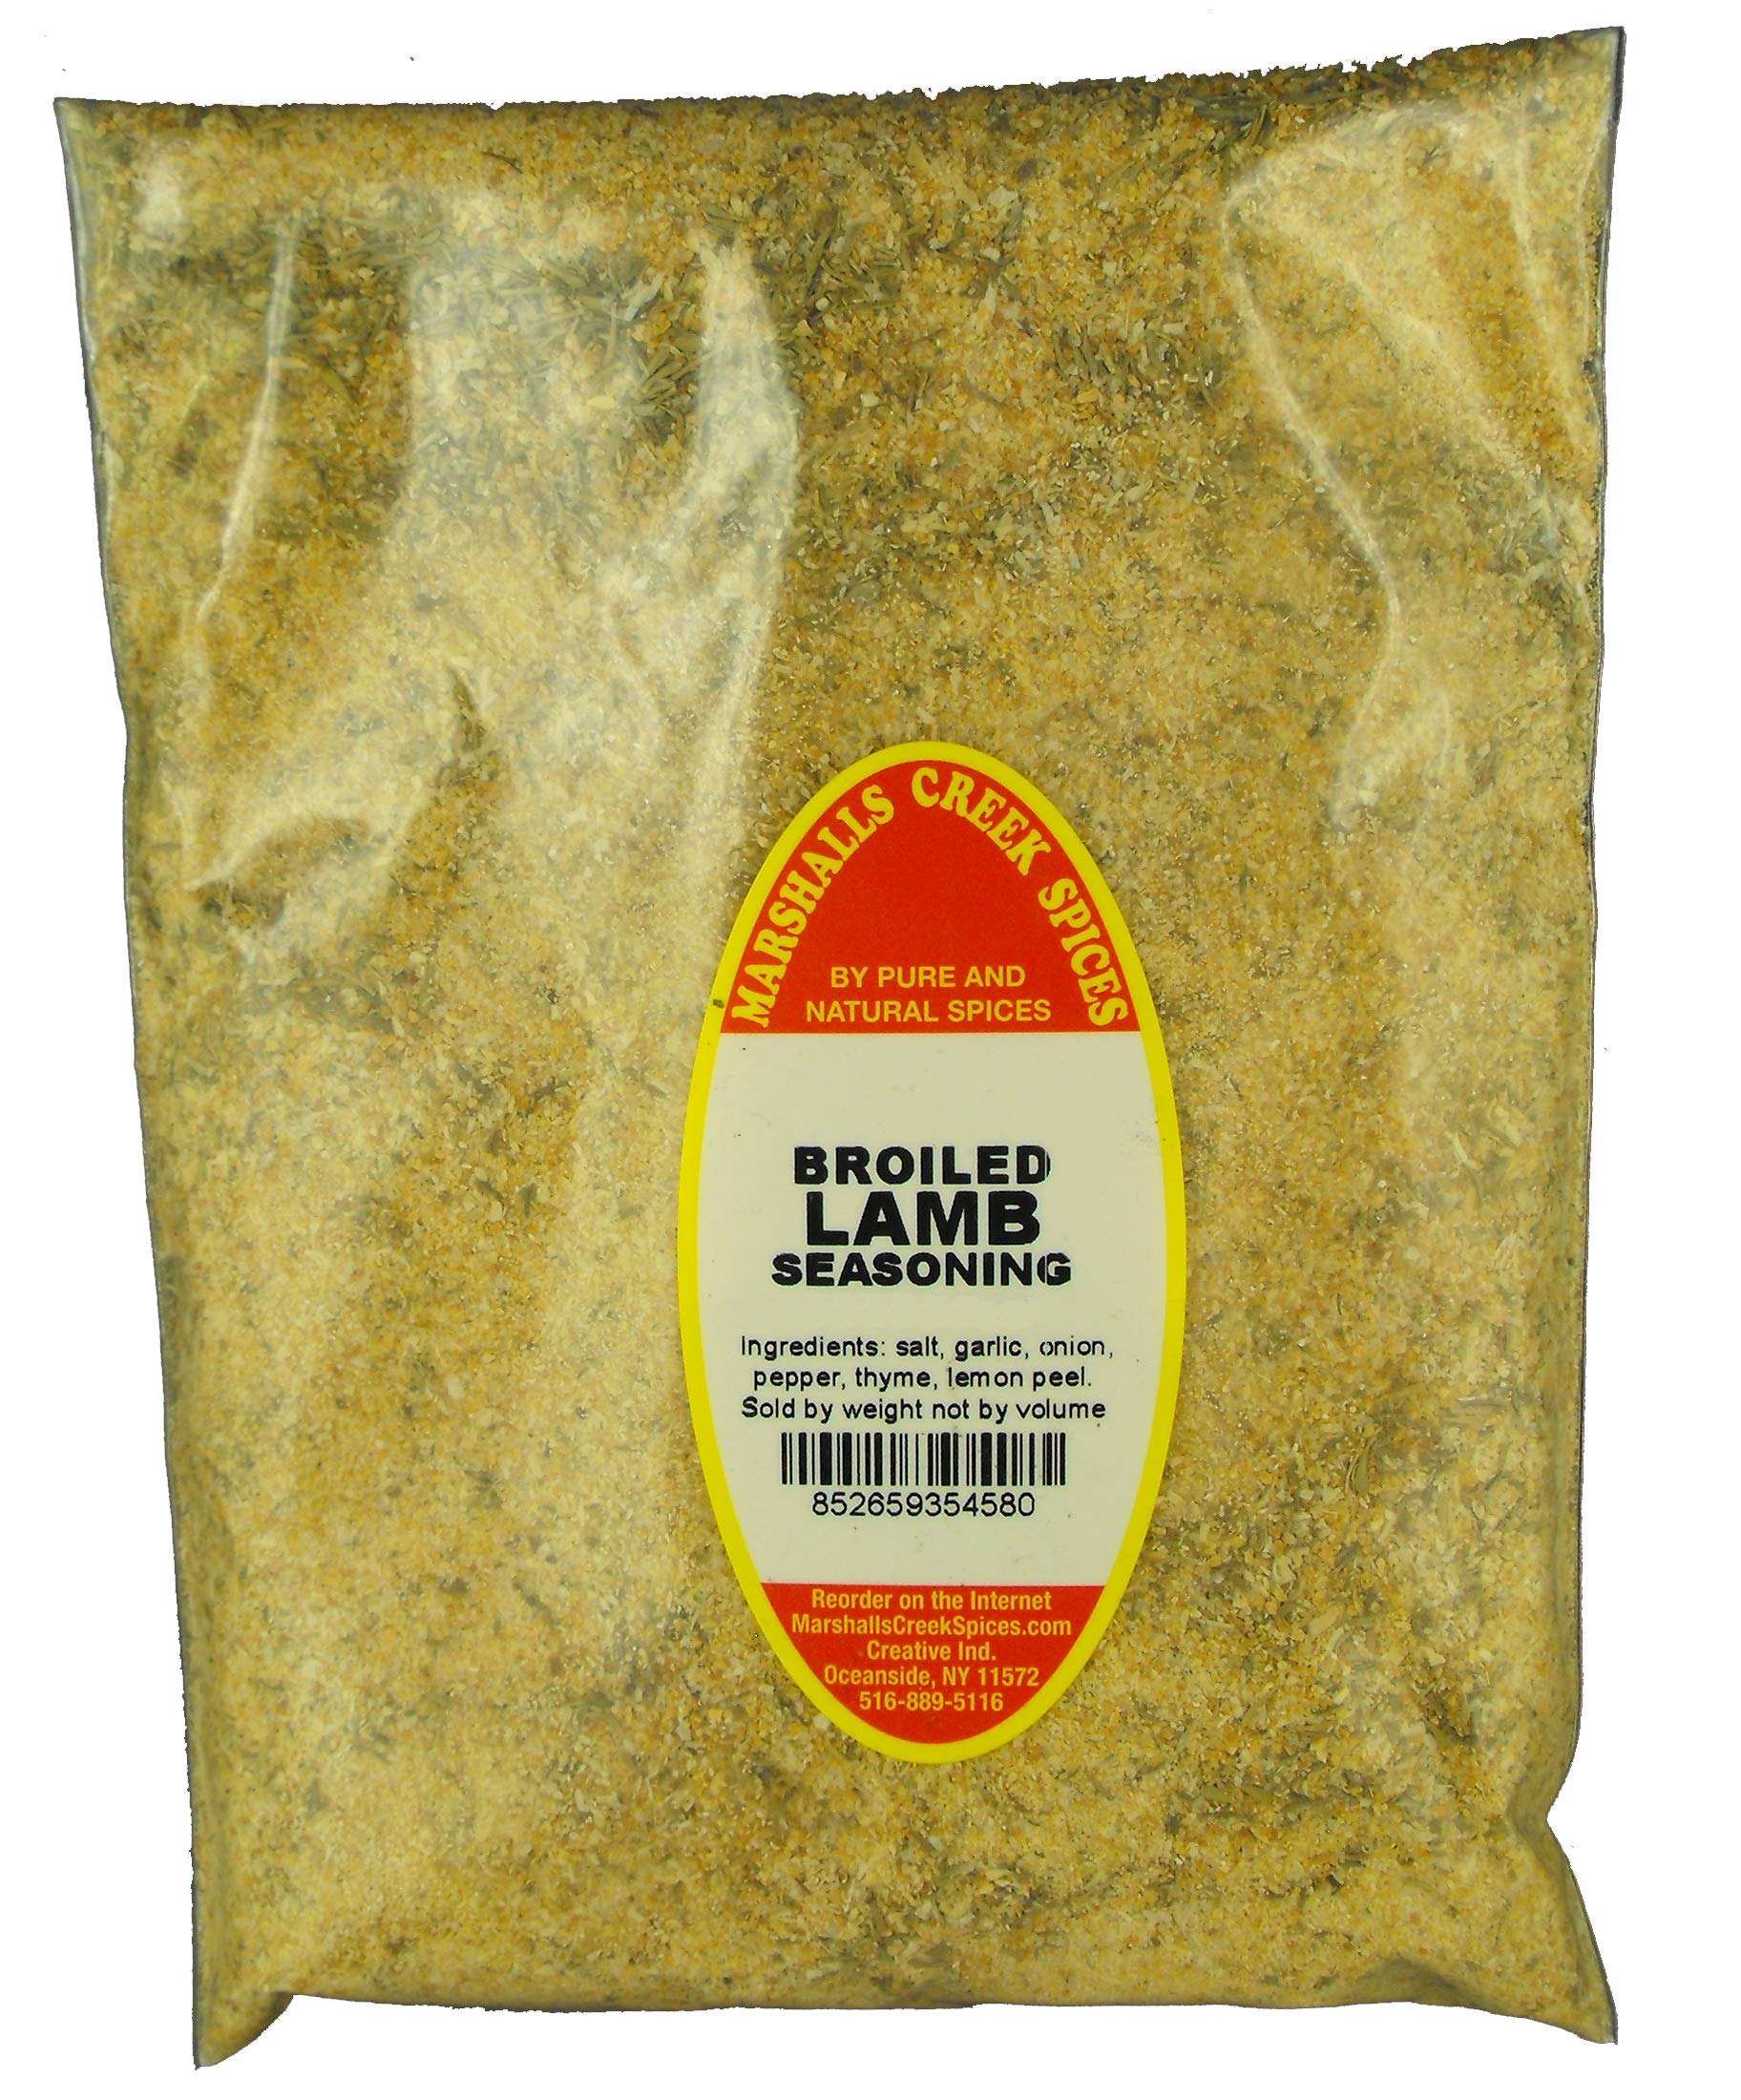
Item Name: Marshalls Creek Spices Refill Pouch Broiled Lamb Seasoning, 13 Ounce
Bullet Point 1: Packed Fresh Weekly
Bullet Point 2: No Fillers
Bullet Point 3: No MSG
Bullet Point 4: All Natural
Bullet Point 5: Direct From Manufacturer
Product Description: Ingredients, salt, garlic, onion, pepper, thyme, lemon peel
Value: 13.0
Unit: Ounce

Price: 12.79